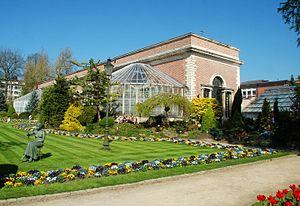
Belgique - Louvain - Jardin botanique (Kruidtuin) - orangerie néo-classique (architecte Charles Vander Straeten)
Le Jardin botanique de Louvain est un jardin botanique classé situé sur le territoire de la ville de Louvain, dans la province du Brabant flamand en Belgique, dont les bâtiments sont de style néo-classique.
Charles Vander Straeten est un architecte néo-classique belge qui fut actif durant le règne de Guillaume Iᵉʳ des Pays-Bas.